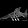
Label: Sneaker